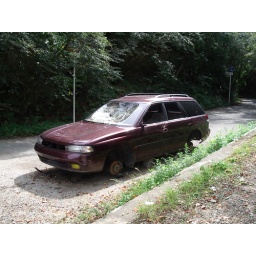
I came across this wrecked car while walking through the mountains near Minoo looking for monkeys.